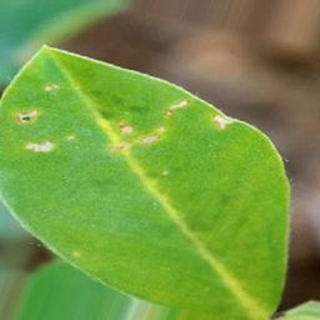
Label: healthy_groundnut